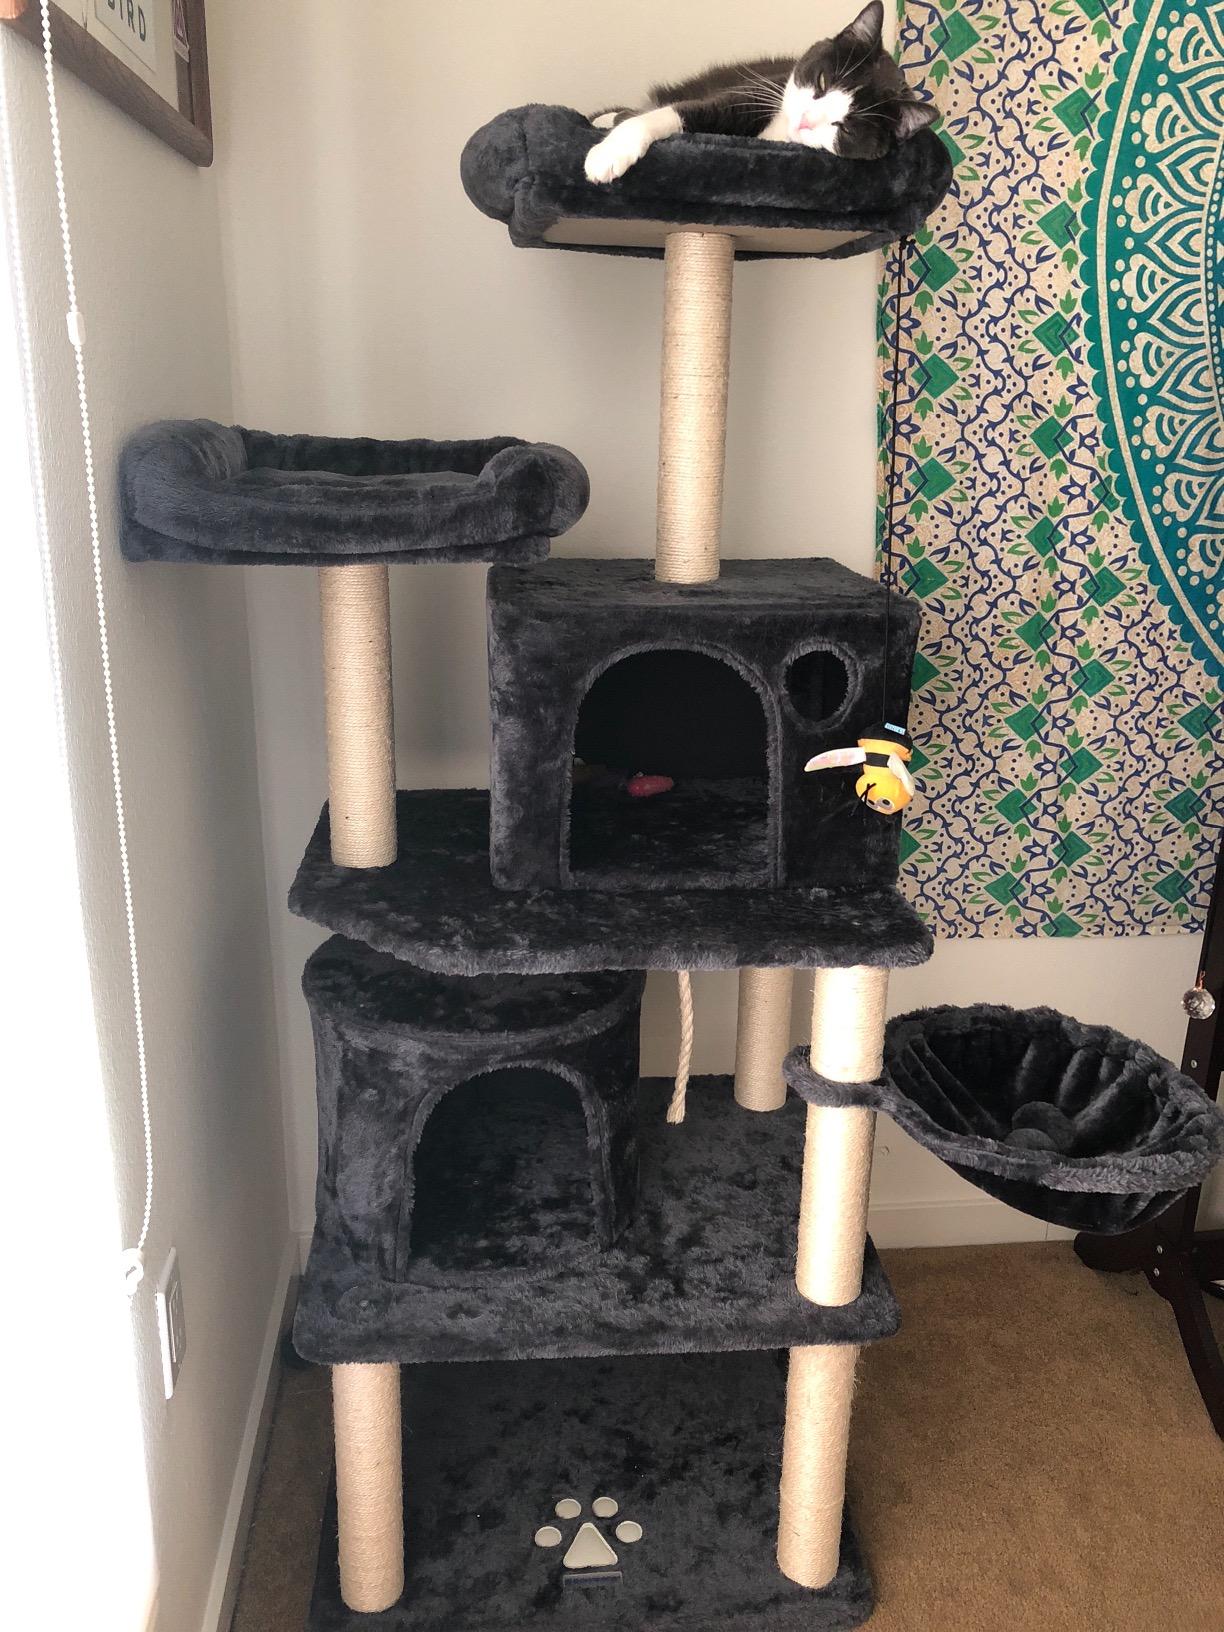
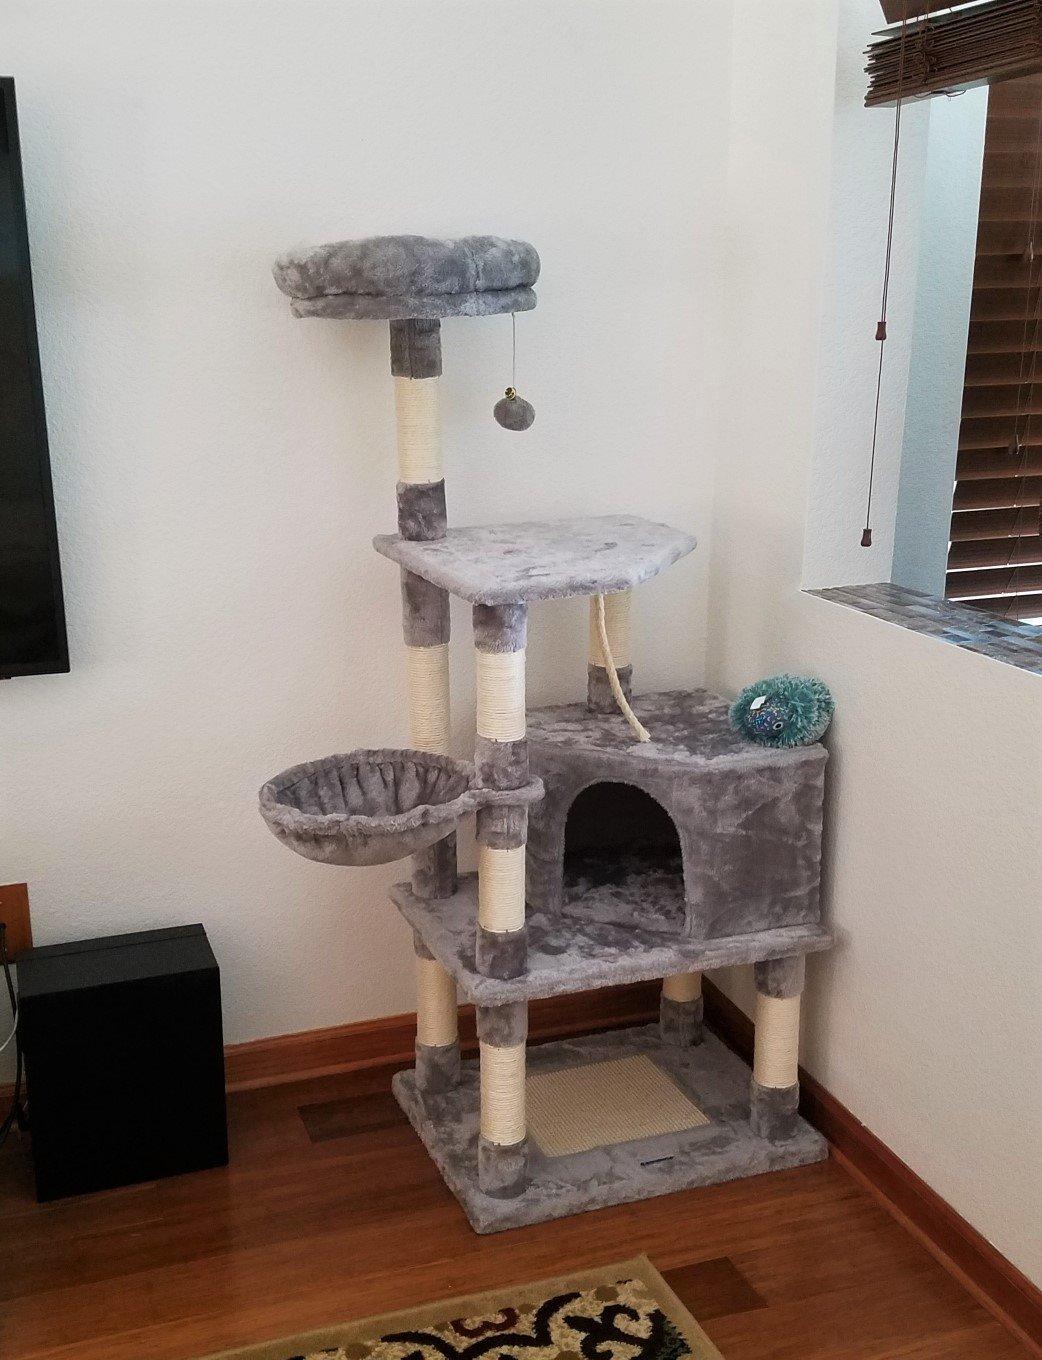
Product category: items_cat tree
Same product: no